Anglican Church in Japan

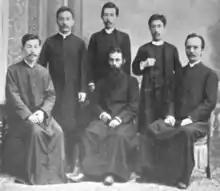
Nippon Sei Ko Kai Clergy (c. 1888)

After the Meiji Restoration, significant new legislation relating to the freedom of religion was introduced, facilitating in September 1873, the arrival in Tokyo of Alexander Croft Shaw and William Ball Wright as the first missionary priests sent to Japan by the Society for Propagation of the Gospel. Williams, appointed Episcopal Bishop of China and Japan in 1866, moved first to reside in Osaka in 1869, then subsequently relocated to Tokyo in December 1873.